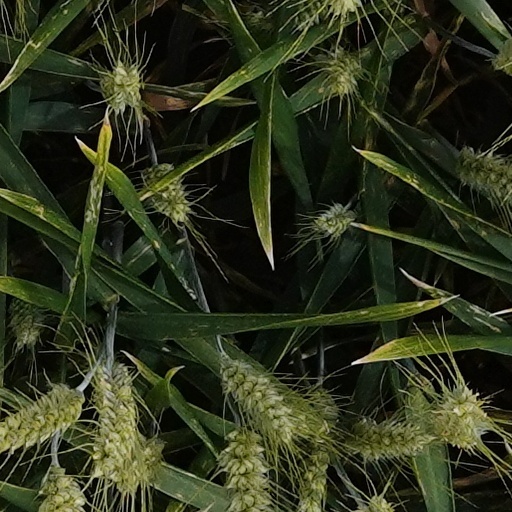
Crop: wheat